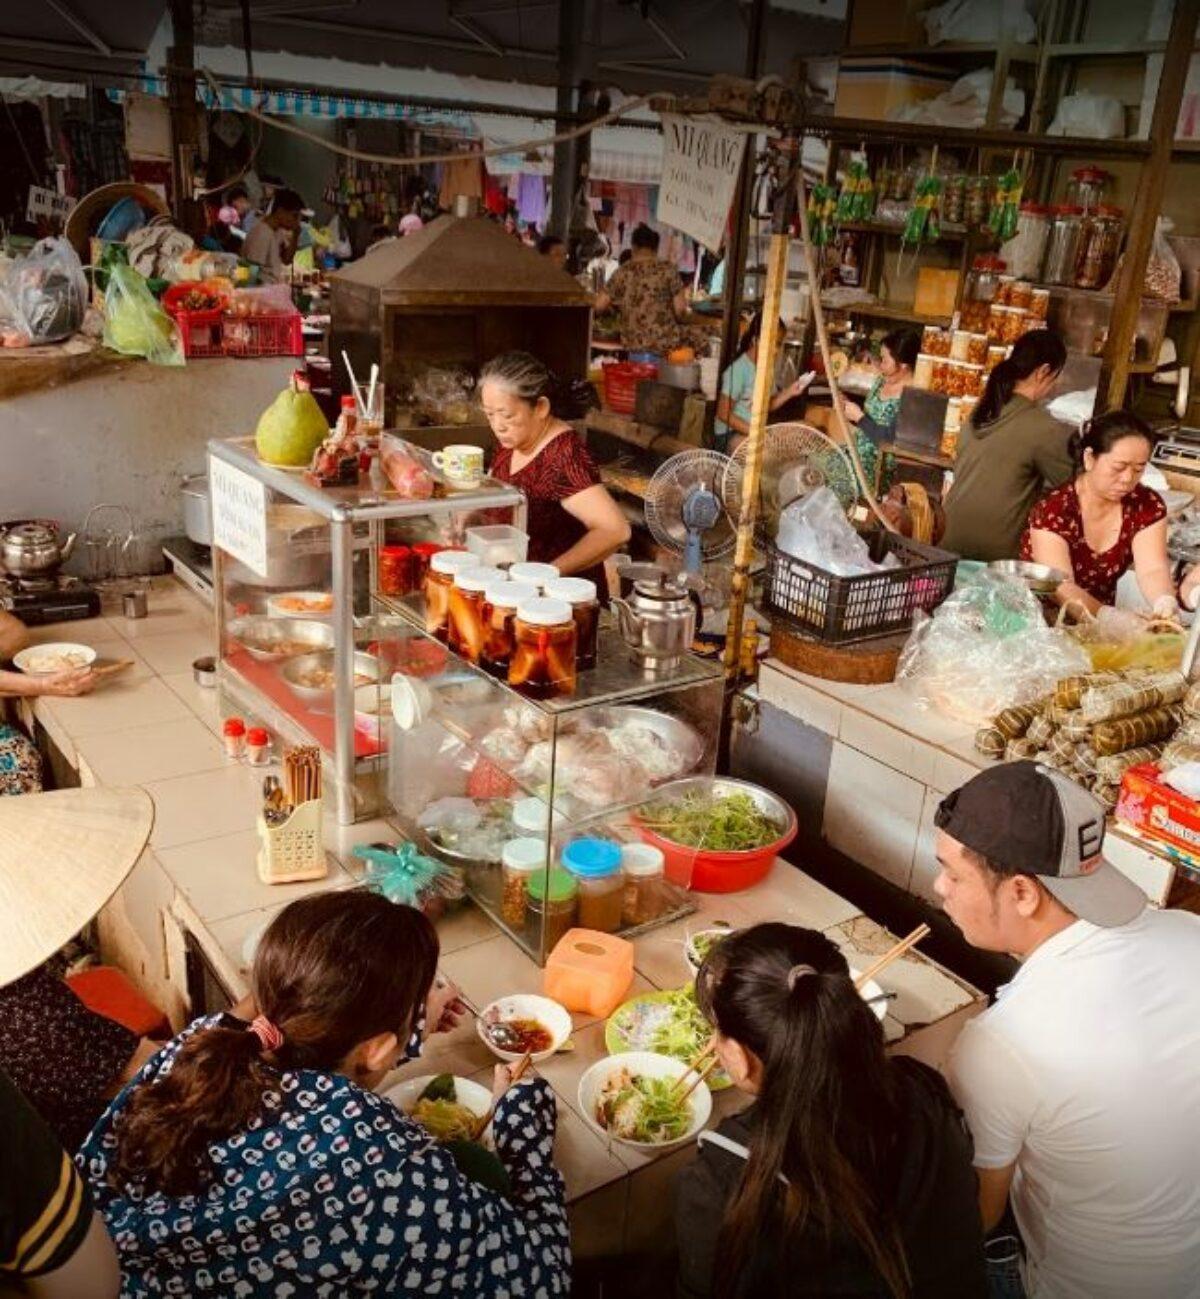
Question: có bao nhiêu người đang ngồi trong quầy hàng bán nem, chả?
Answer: hai người